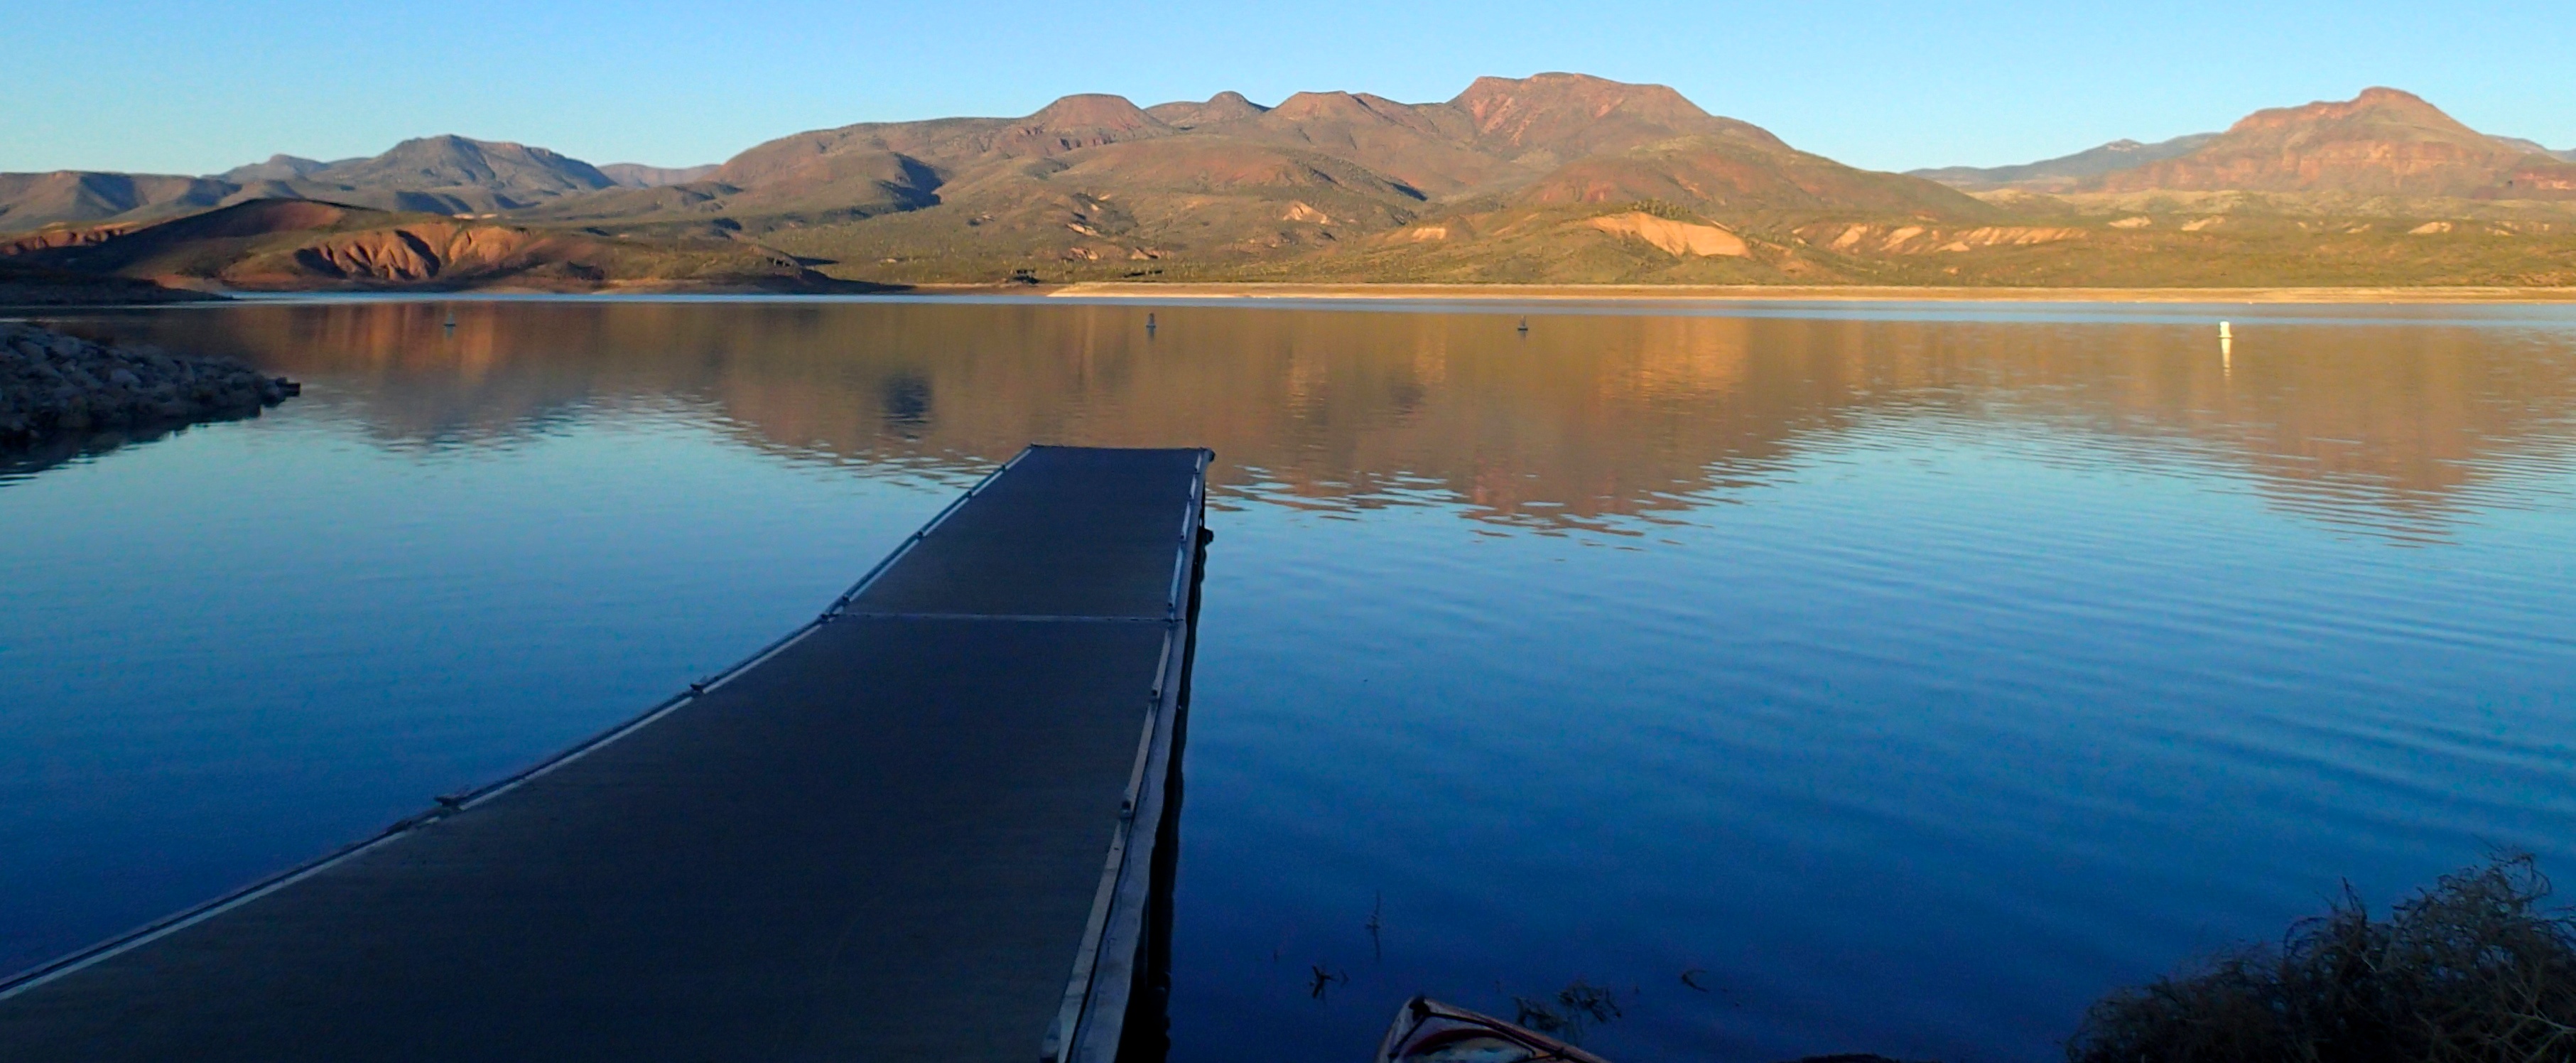
mountain, lake, reflection, bay, reservoir, loch, crater lake